Protestantism in Ukraine

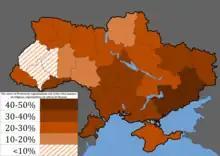
Percentage of Protestant religious organizations out of the total number of religious organizations by oblast of Ukraine, as of 2006.

Protestants in Ukraine number about 600,000 to 700,000 (2007), about 2% of the total population. Nearly all traditional Protestant denominations are represented in the country. According to "Christianity Today" magazine, Ukraine has become not just the "Bible Belt" of Eastern Europe, but a "hub of evangelical church life, education, and missions". At present, the country is a key supplier of missionaries and a center of evangelical training and press printing for all the countries of the former Soviet Union, where the legal environment is not so favourable.